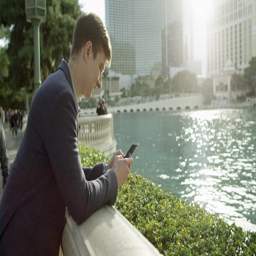
man is standing in front of fountain and typing a text message